Dysgraphia

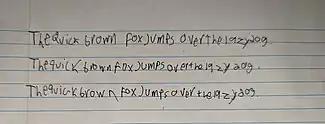
Three handwritten repetitions of the phrase "The quick brown fox jumps over the lazy dog" on lined paper. The writing, by an adult with dysgraphia, exhibits variations in letter formation, inconsistent spacing, and irregular alignment, all key characteristics of the condition.

Dysgraphia is a neurological disorder and learning disability that concerns impairments in written expression, which affects the ability to write, primarily handwriting, but also coherence. It is a specific learning disability (SLD) as well as a transcription disability, meaning that it is a writing disorder associated with impaired handwriting, orthographic coding and finger sequencing (the movement of muscles required to write). It often overlaps with other learning disabilities and neurodevelopmental disorders such as speech impairment, attention deficit hyperactivity disorder (ADHD) or developmental coordination disorder (DCD).